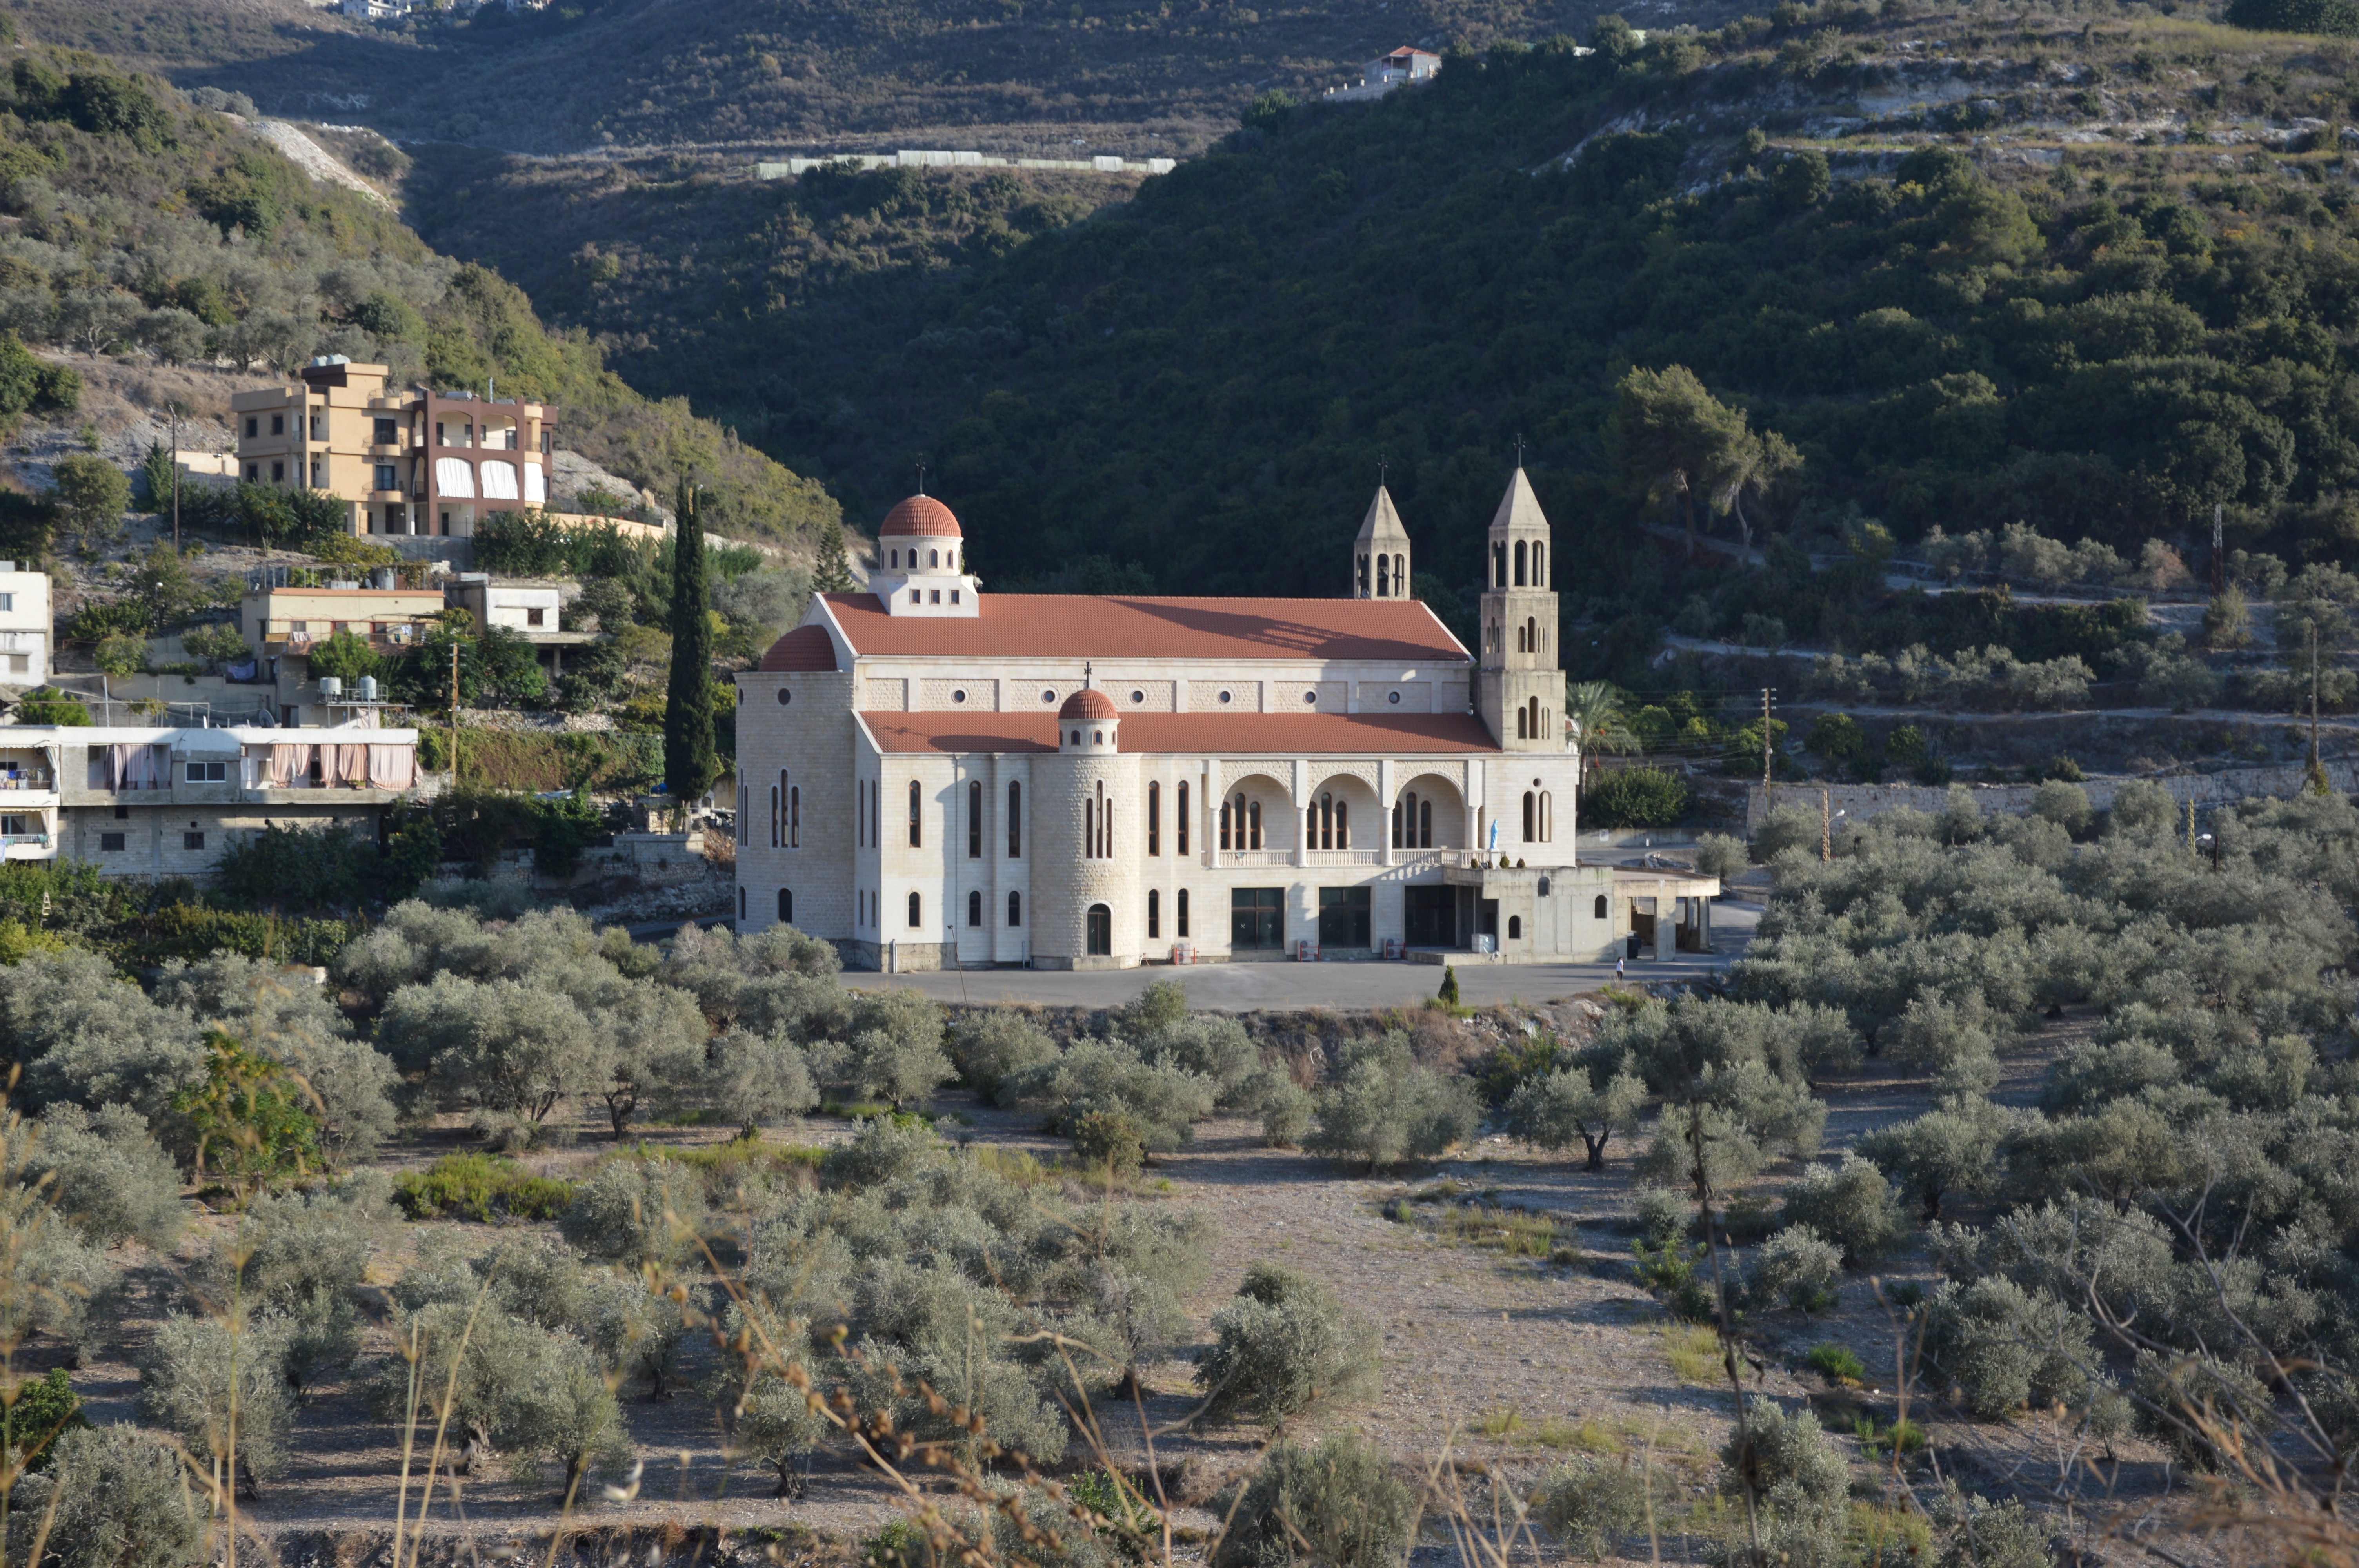
town, chateau, palace, valley, landmark, church, tourism, place of worship, monastery, estate, lebanon, tours, aerial photography, historic site, marouniten